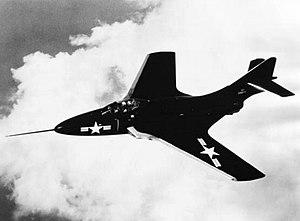
La liste des avions classés de première génération couvre les premières tentatives d'avions militaires utilisant des moteurs à réaction lors de la Seconde Guerre mondiale aux capacités opérationnelles limitées, aux premiers avions de combats matures tel que le F-86 utilisé durant la guerre de Corée.
Le Grumman F9F Cougar est un avion de chasse américain des années 1950, embarqué à bord de porte-avions. C'est un dérivé du Grumman F9F Panther sur lequel les ailes droites ont été remplacées par des ailes en flèche plus modernes. La marine américaine a considéré le Cougar comme une version actualisée du Panther, bien qu'ayant un autre nom officiel, et donc le Cougar a commencé sa carrière sous la désignation F9F-6.